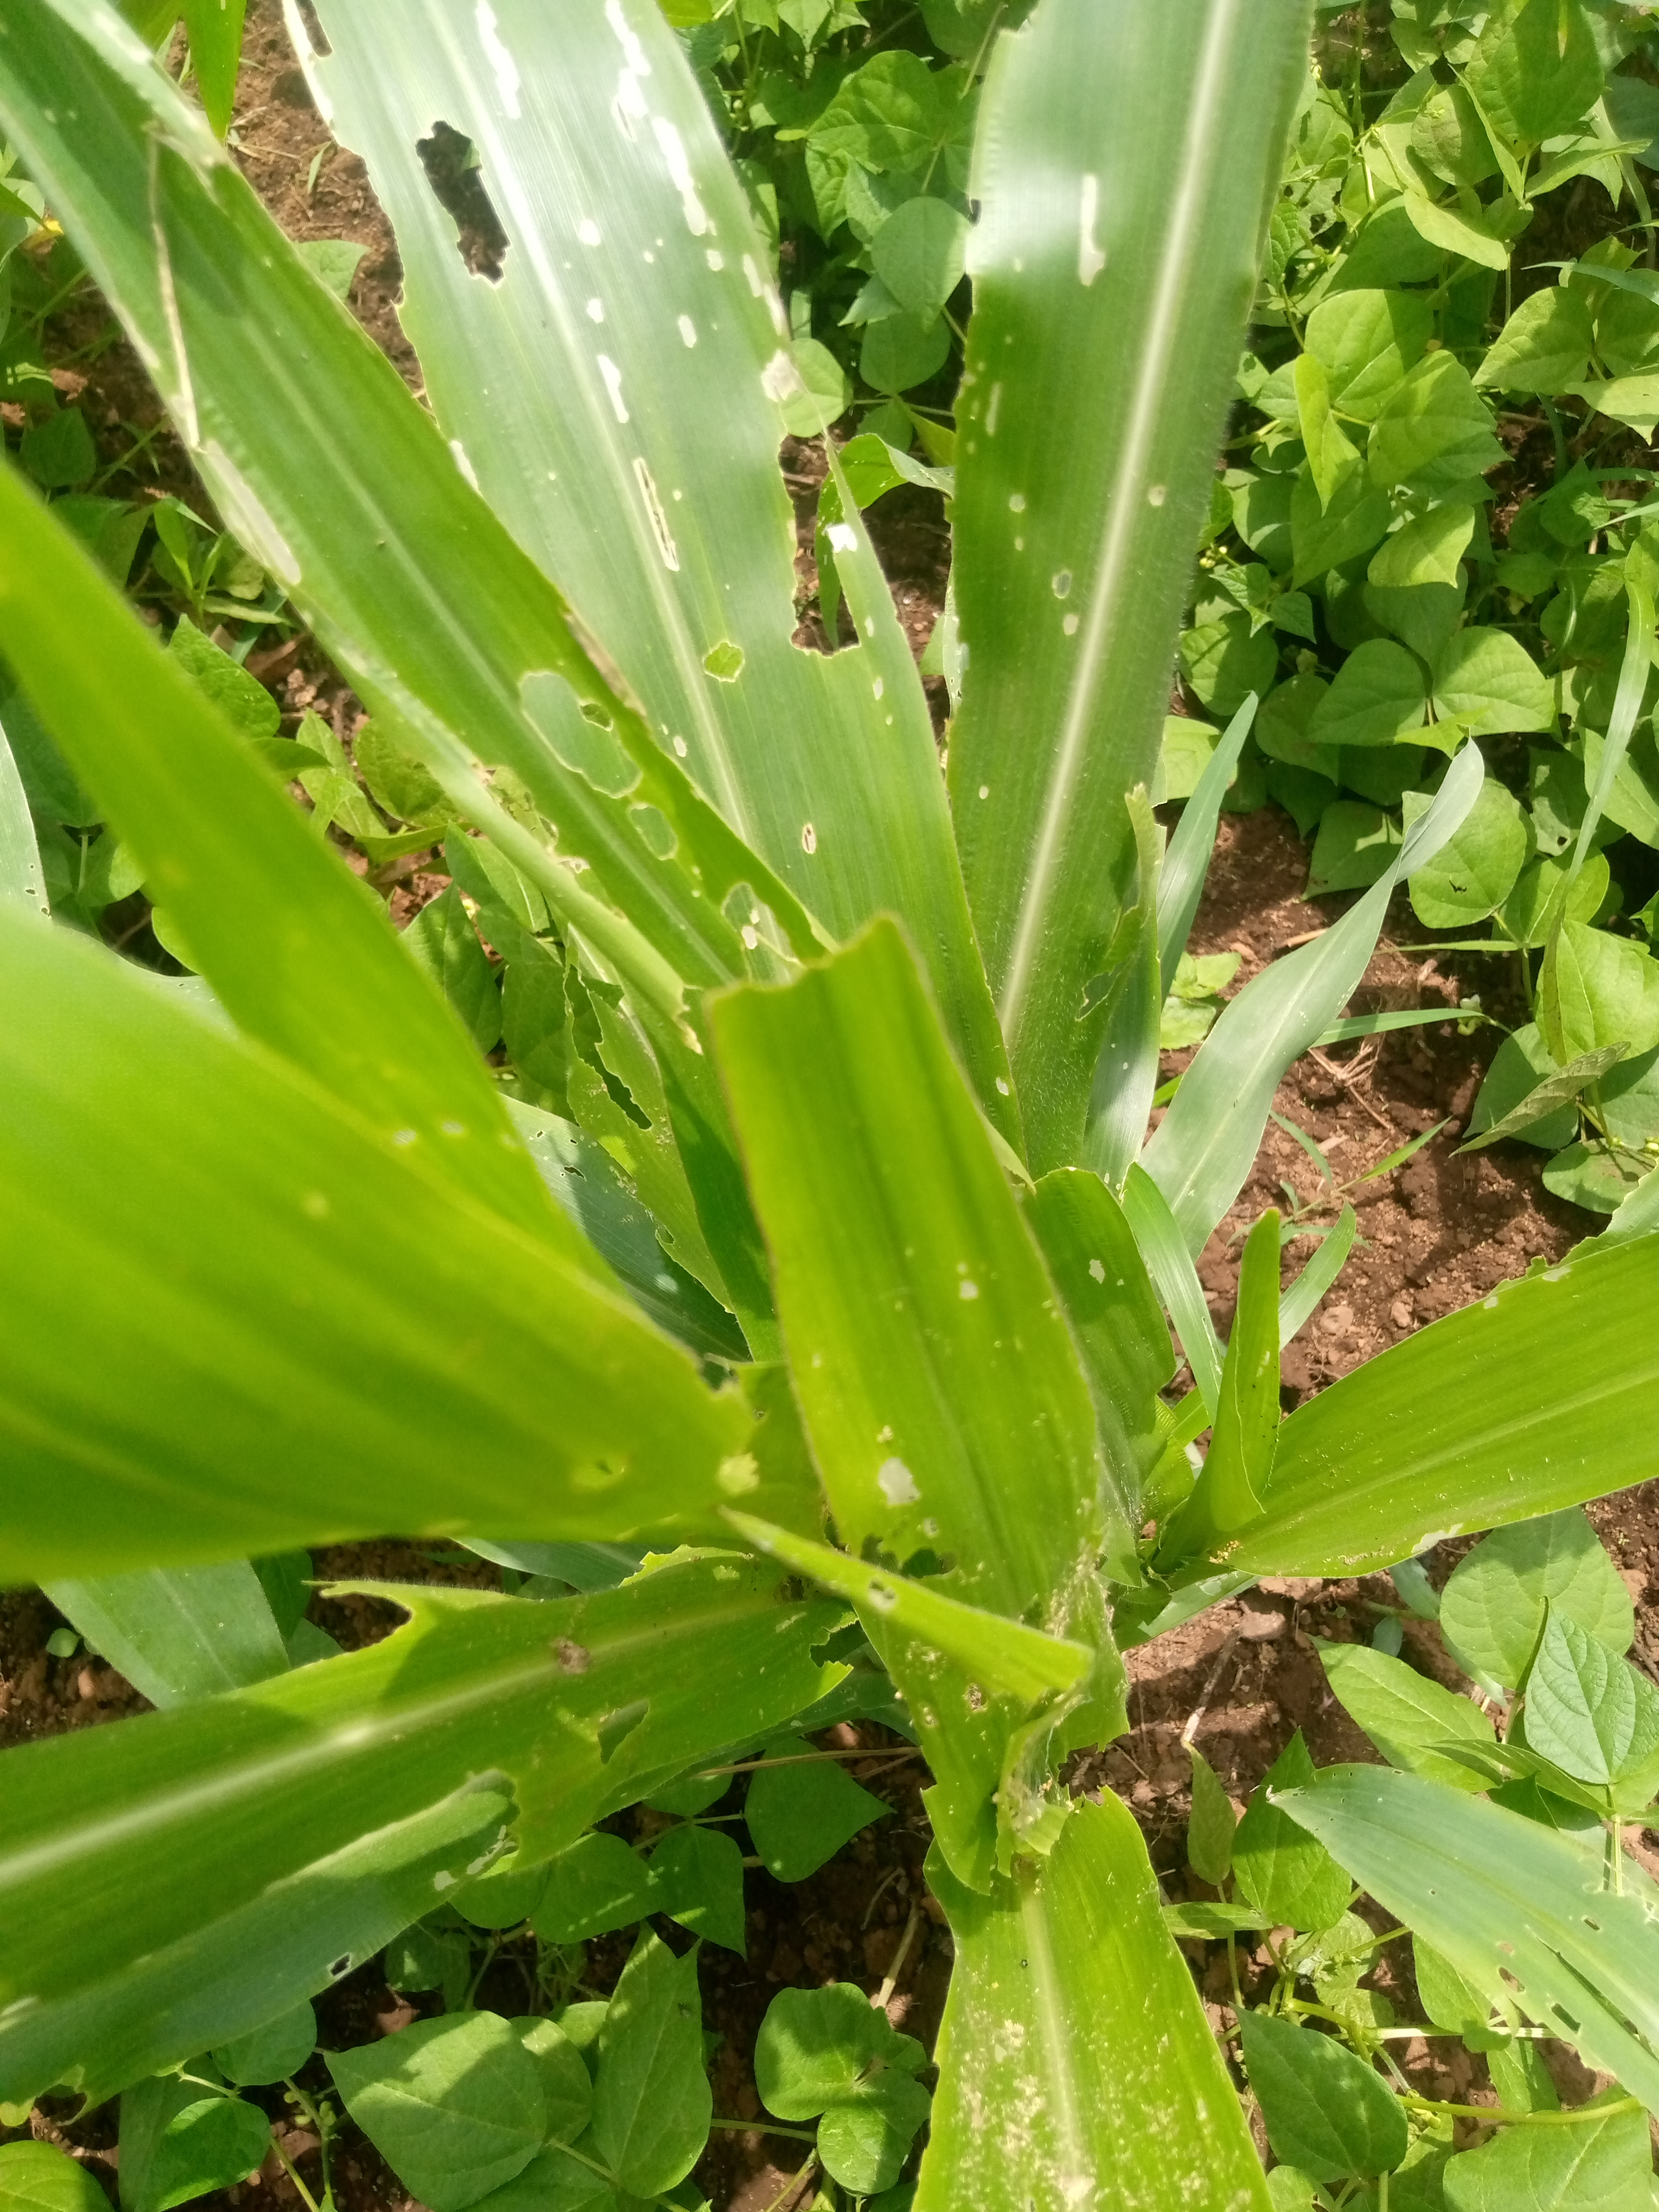
Label: spodoptera_frugiperda